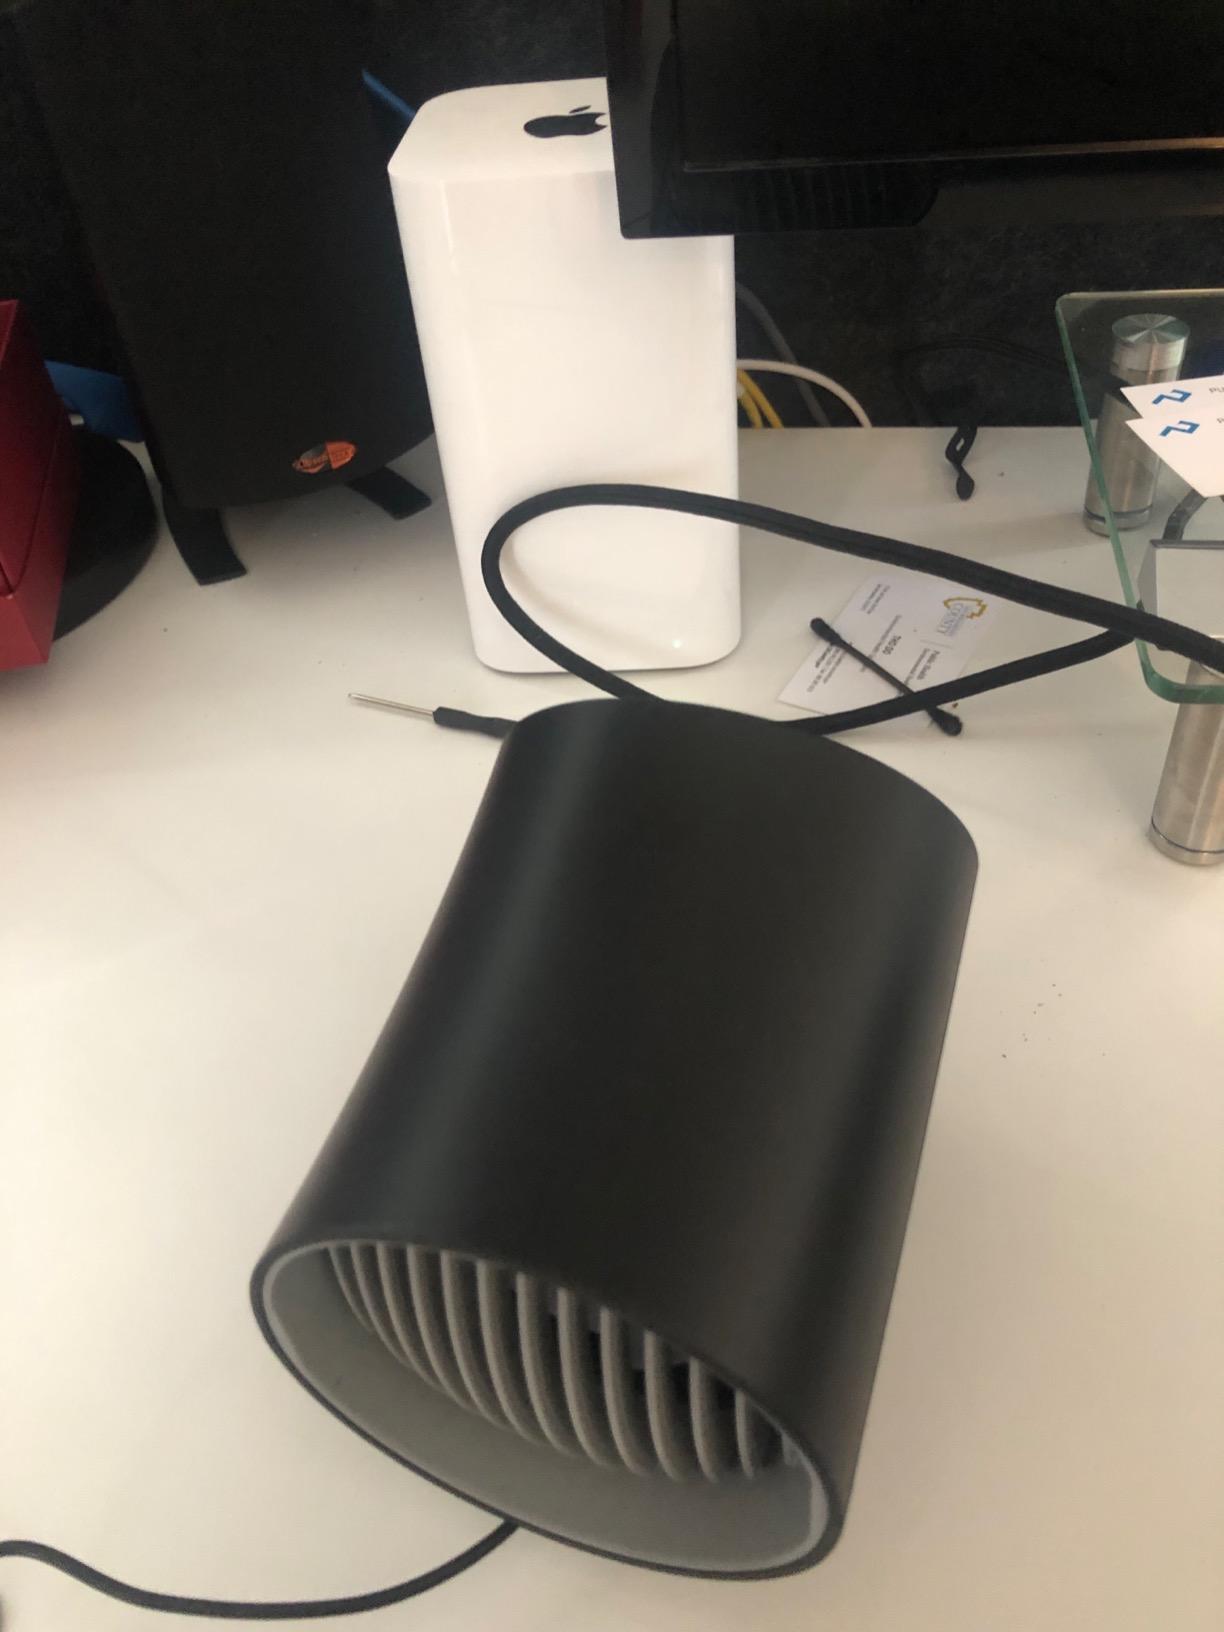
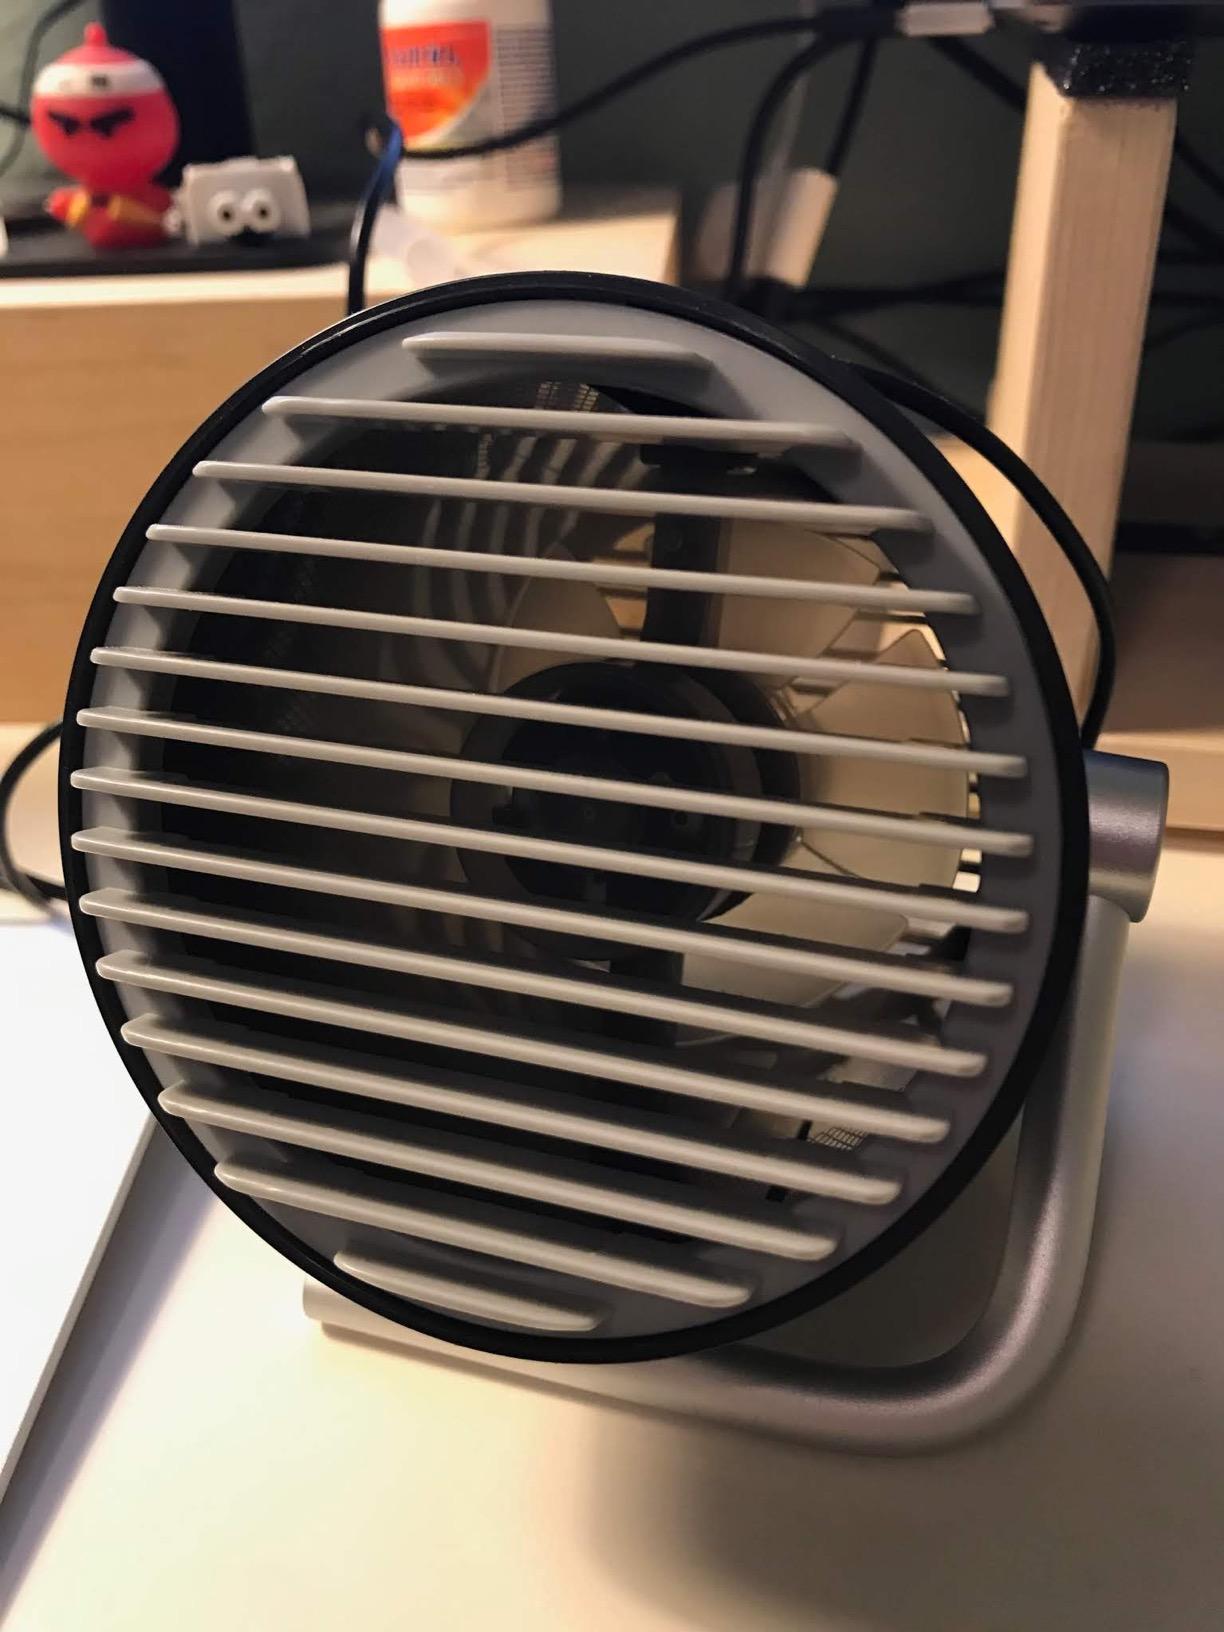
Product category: fan
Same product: no